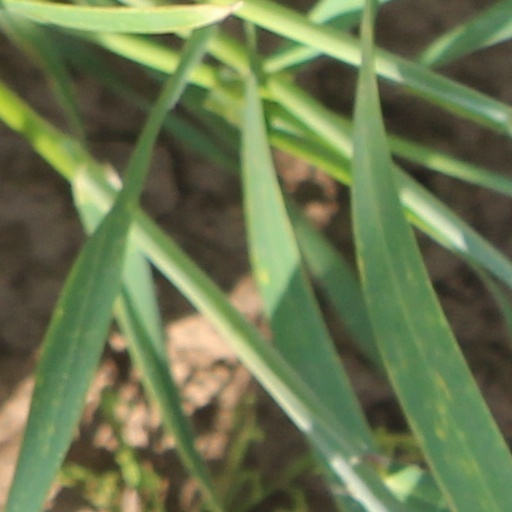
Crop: wheat